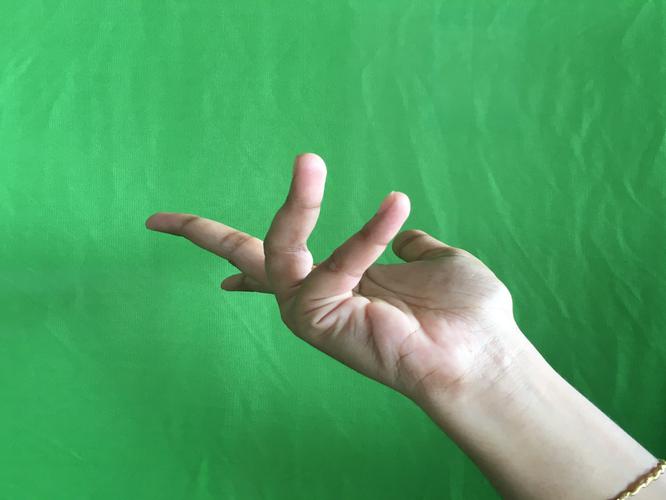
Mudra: Alapadmam
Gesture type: single_hand